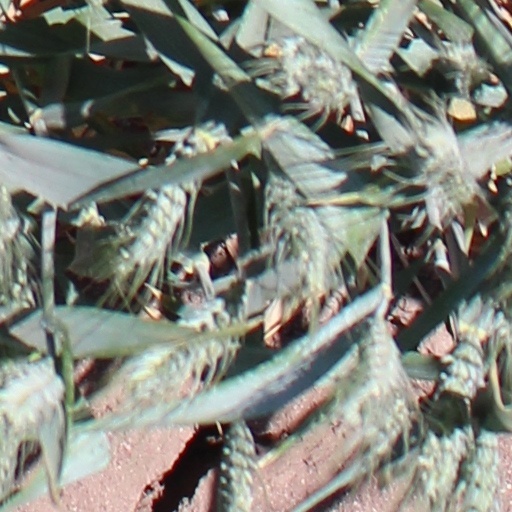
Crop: wheat